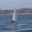
Label: ship